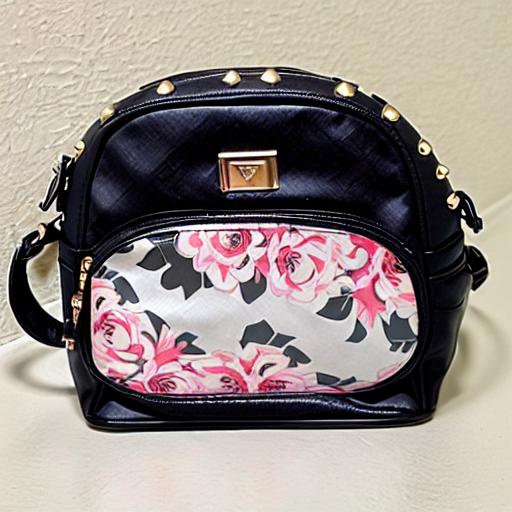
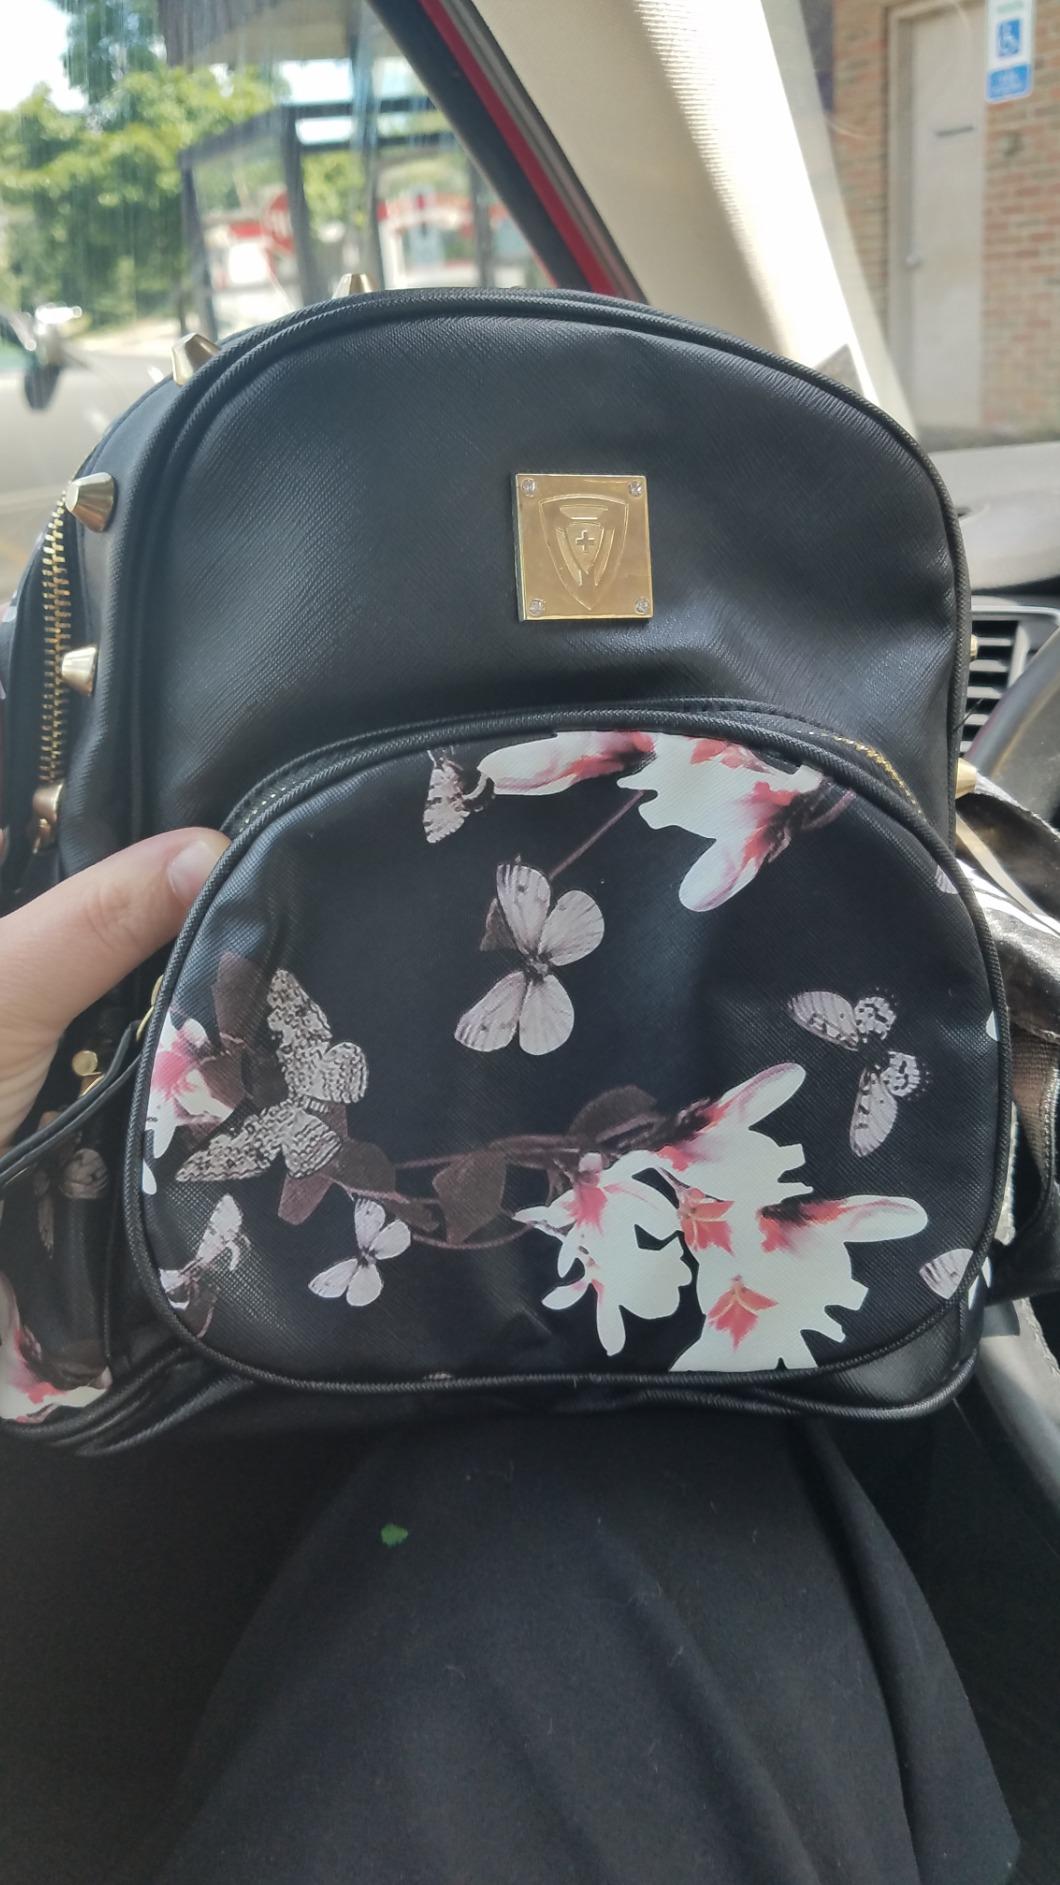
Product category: accessories_handbag
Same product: no